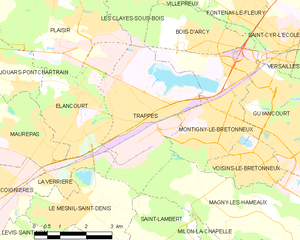
Trappes
Kort over kommunen
Kort over kommunen
Trappes er en mindre fransk kommune i departementet Yvelines. Byen ligger tretten kilometer sydvest for Versailles og regnes med til Paris' forstæder.